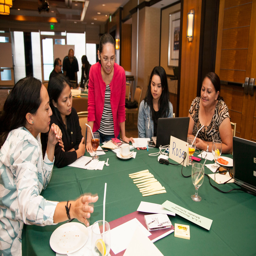
individuals gathered around a table looking at printed strips of paper .